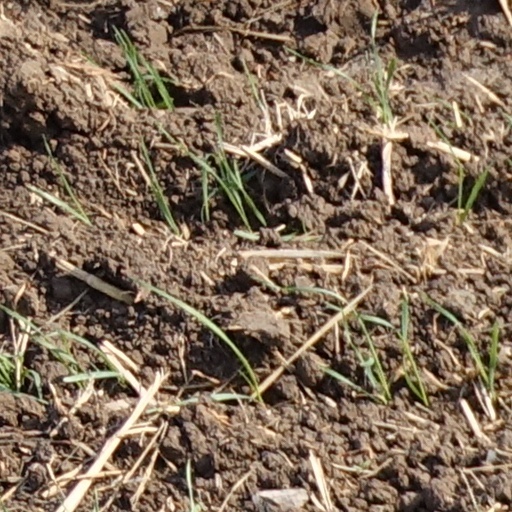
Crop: wheat